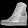
Label: Ankle boot